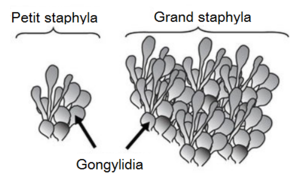
Dessins de gongylidia et de staphylae de différentes tailles.
Les gongylidia sont des hyphes hypertrophiés produits par des champignons cultivés par des fourmis champignonnières.